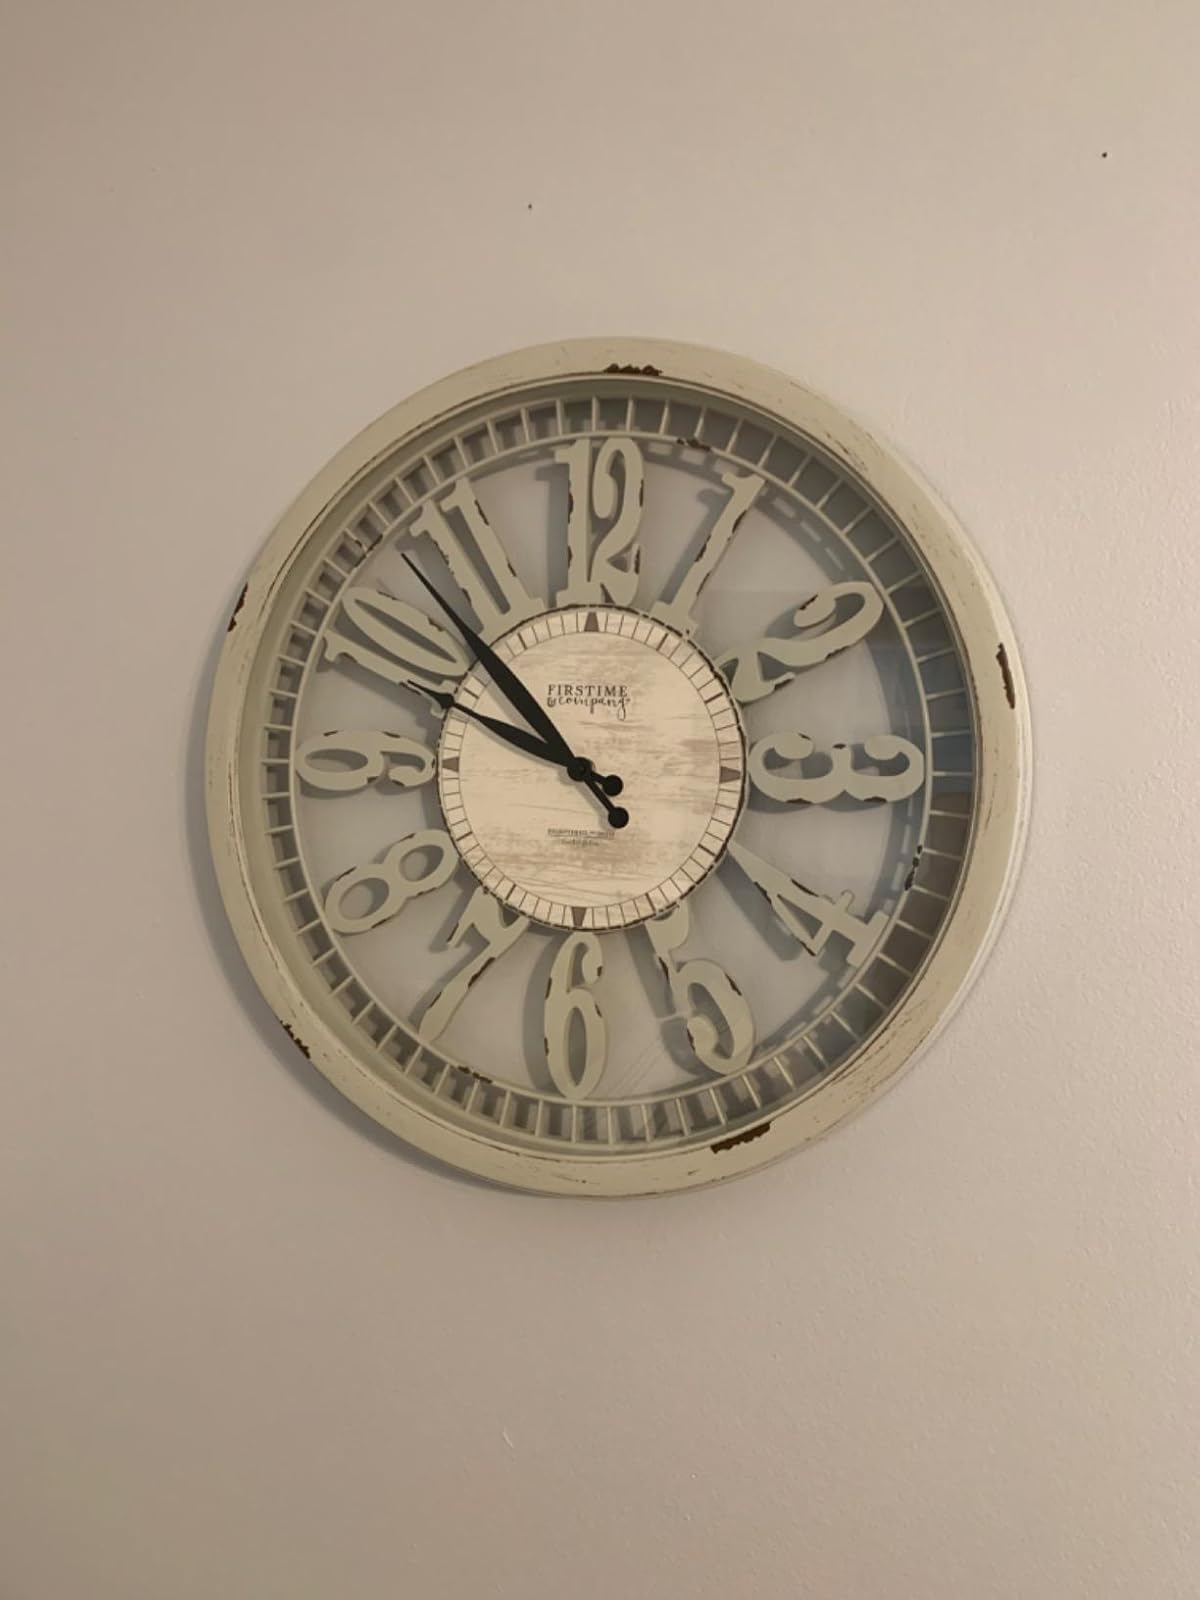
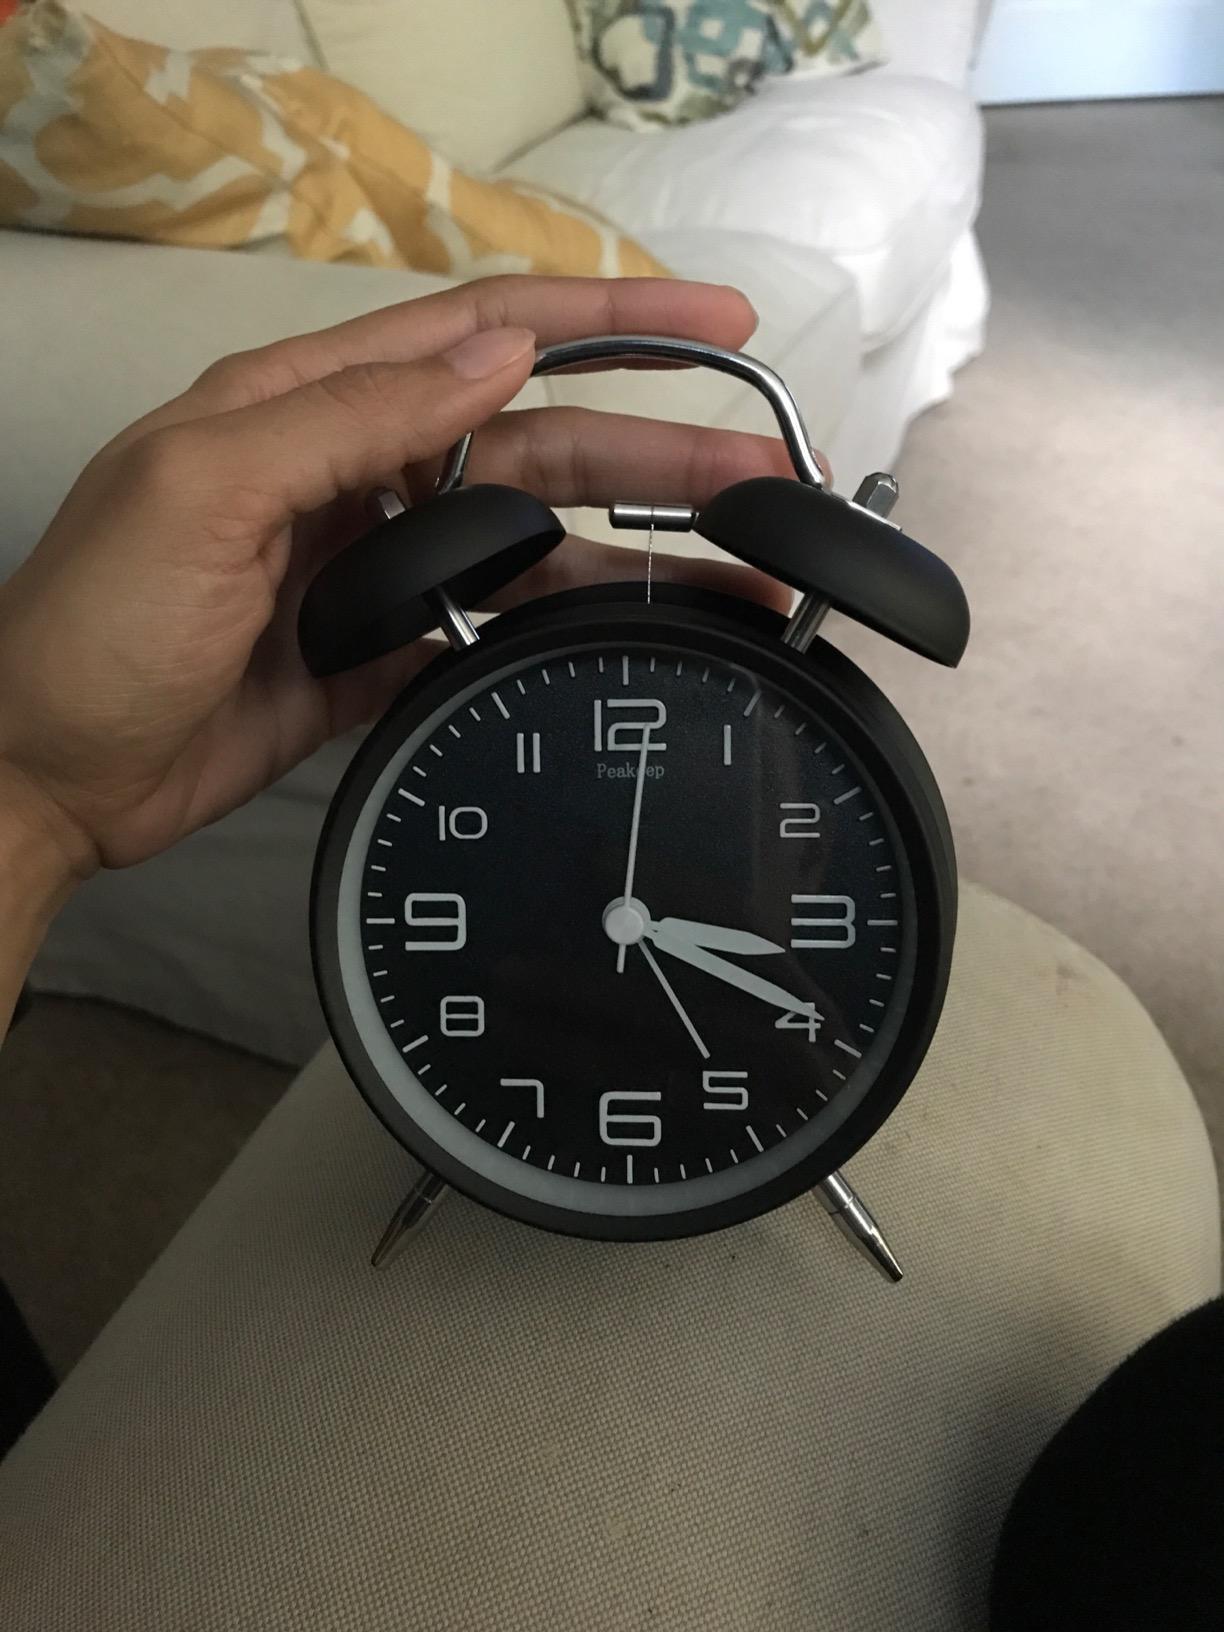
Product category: clock
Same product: no